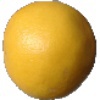
Label: Grapefruit White 1